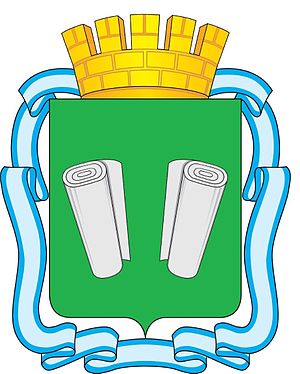
Kinesjma
Kinesjma er den næststørste by i Ivanovo oblast, Centrale føderale distrikt i Den Russiske Føderation, Kinesjma ligger på bredden af floden Volga, og har 83.871 indbyggere.